India and the Non-Aligned Movement

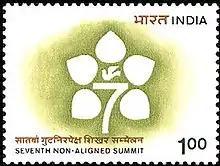
Commemorative stamp of the 7th summit which was held in India, 1983

The Indo-Pakistani War of 1971 started as an "internal issue" of human rights in Pakistan, an issue of human rights but became India's problem with the migration of millions of refugees into India, which was referred to as "civilian aggression". Two major alignments developed; Pakistan aligned with the United States and China, and India aligned with the Soviet Union. Without Soviet support, India would not have been able to defend itself against the US-Pakistan-China alliance. This polarization influenced all forums and international opinion, including that of the Non-Aligned Movement, which at the time consisted of 53 nations. The non-aligned responses varied from calling the situation an internal matter of Pakistan to seeking a political solution to a humanitarian problem but only one of the non-aligned states mentioned the human rights aspect. It took time for some of the non-aligned nations to deal with the emergence of Bangladesh and to appreciate the contradictory issues of Pakistan national unity and the Bengali right to self-determination. During the Uniting for Peace resolution, non-aligned responses became clearer; some of the African non-aligned nations were the most critical of India while others that wanted to stay neutral made contradictory statements. The predicament of small non-aligned states was also seen. India was disappointed with the non-aligned response. In August 1971, M. C. Chagla, a former foreign affairs minister of India, said: